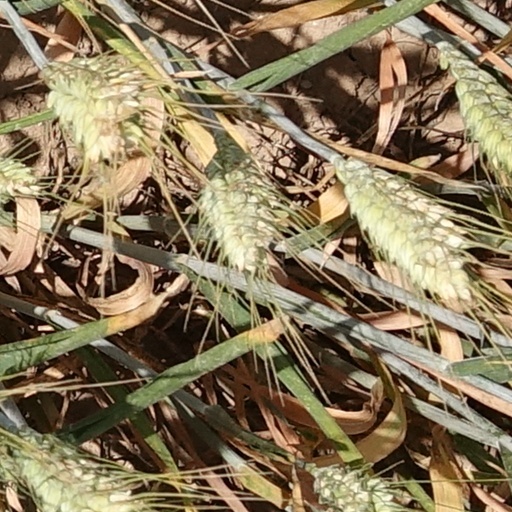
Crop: wheat